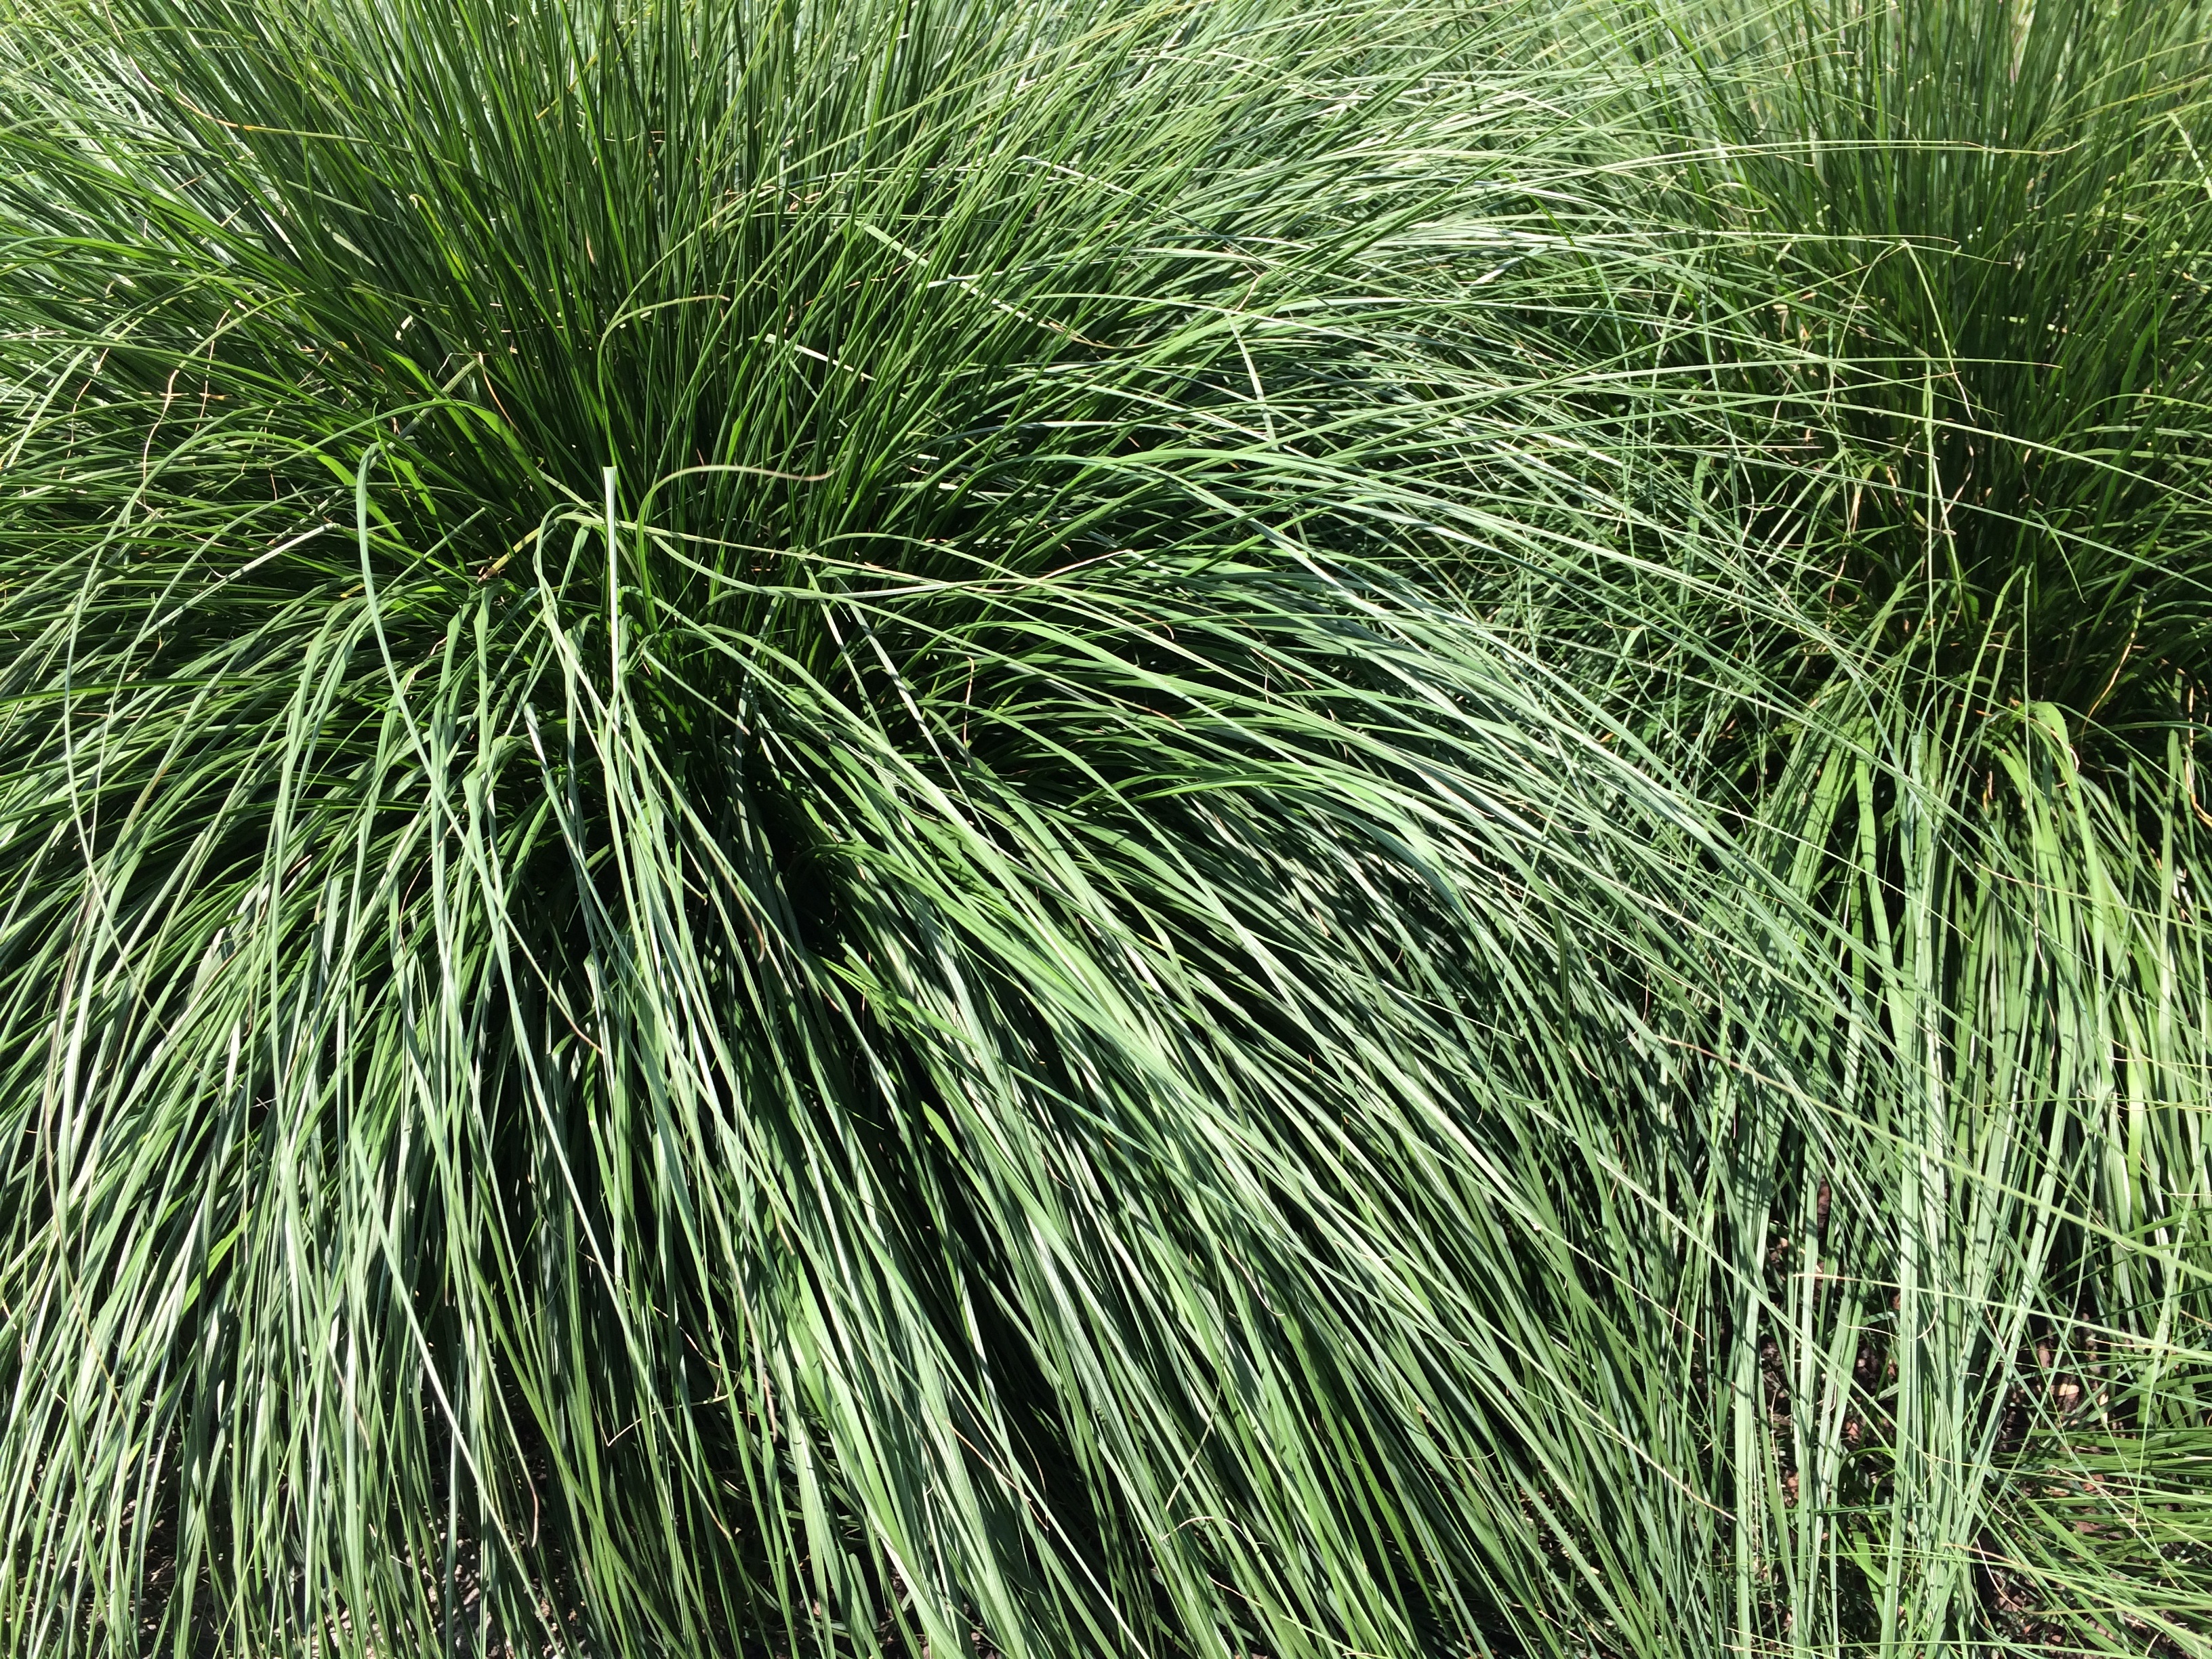
tree, nature, grass, branch, plant, lawn, meadow, green, herb, blade of grass, rush, grasses, flowering plant, chrysopogon zizanioides, grass family, plant stem, woody plant, land plant, phragmites, horsetail family